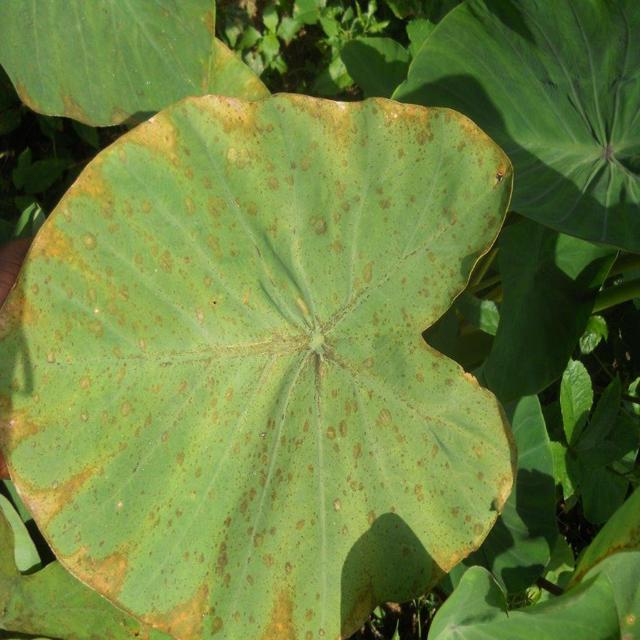
Label: Mid_Blight